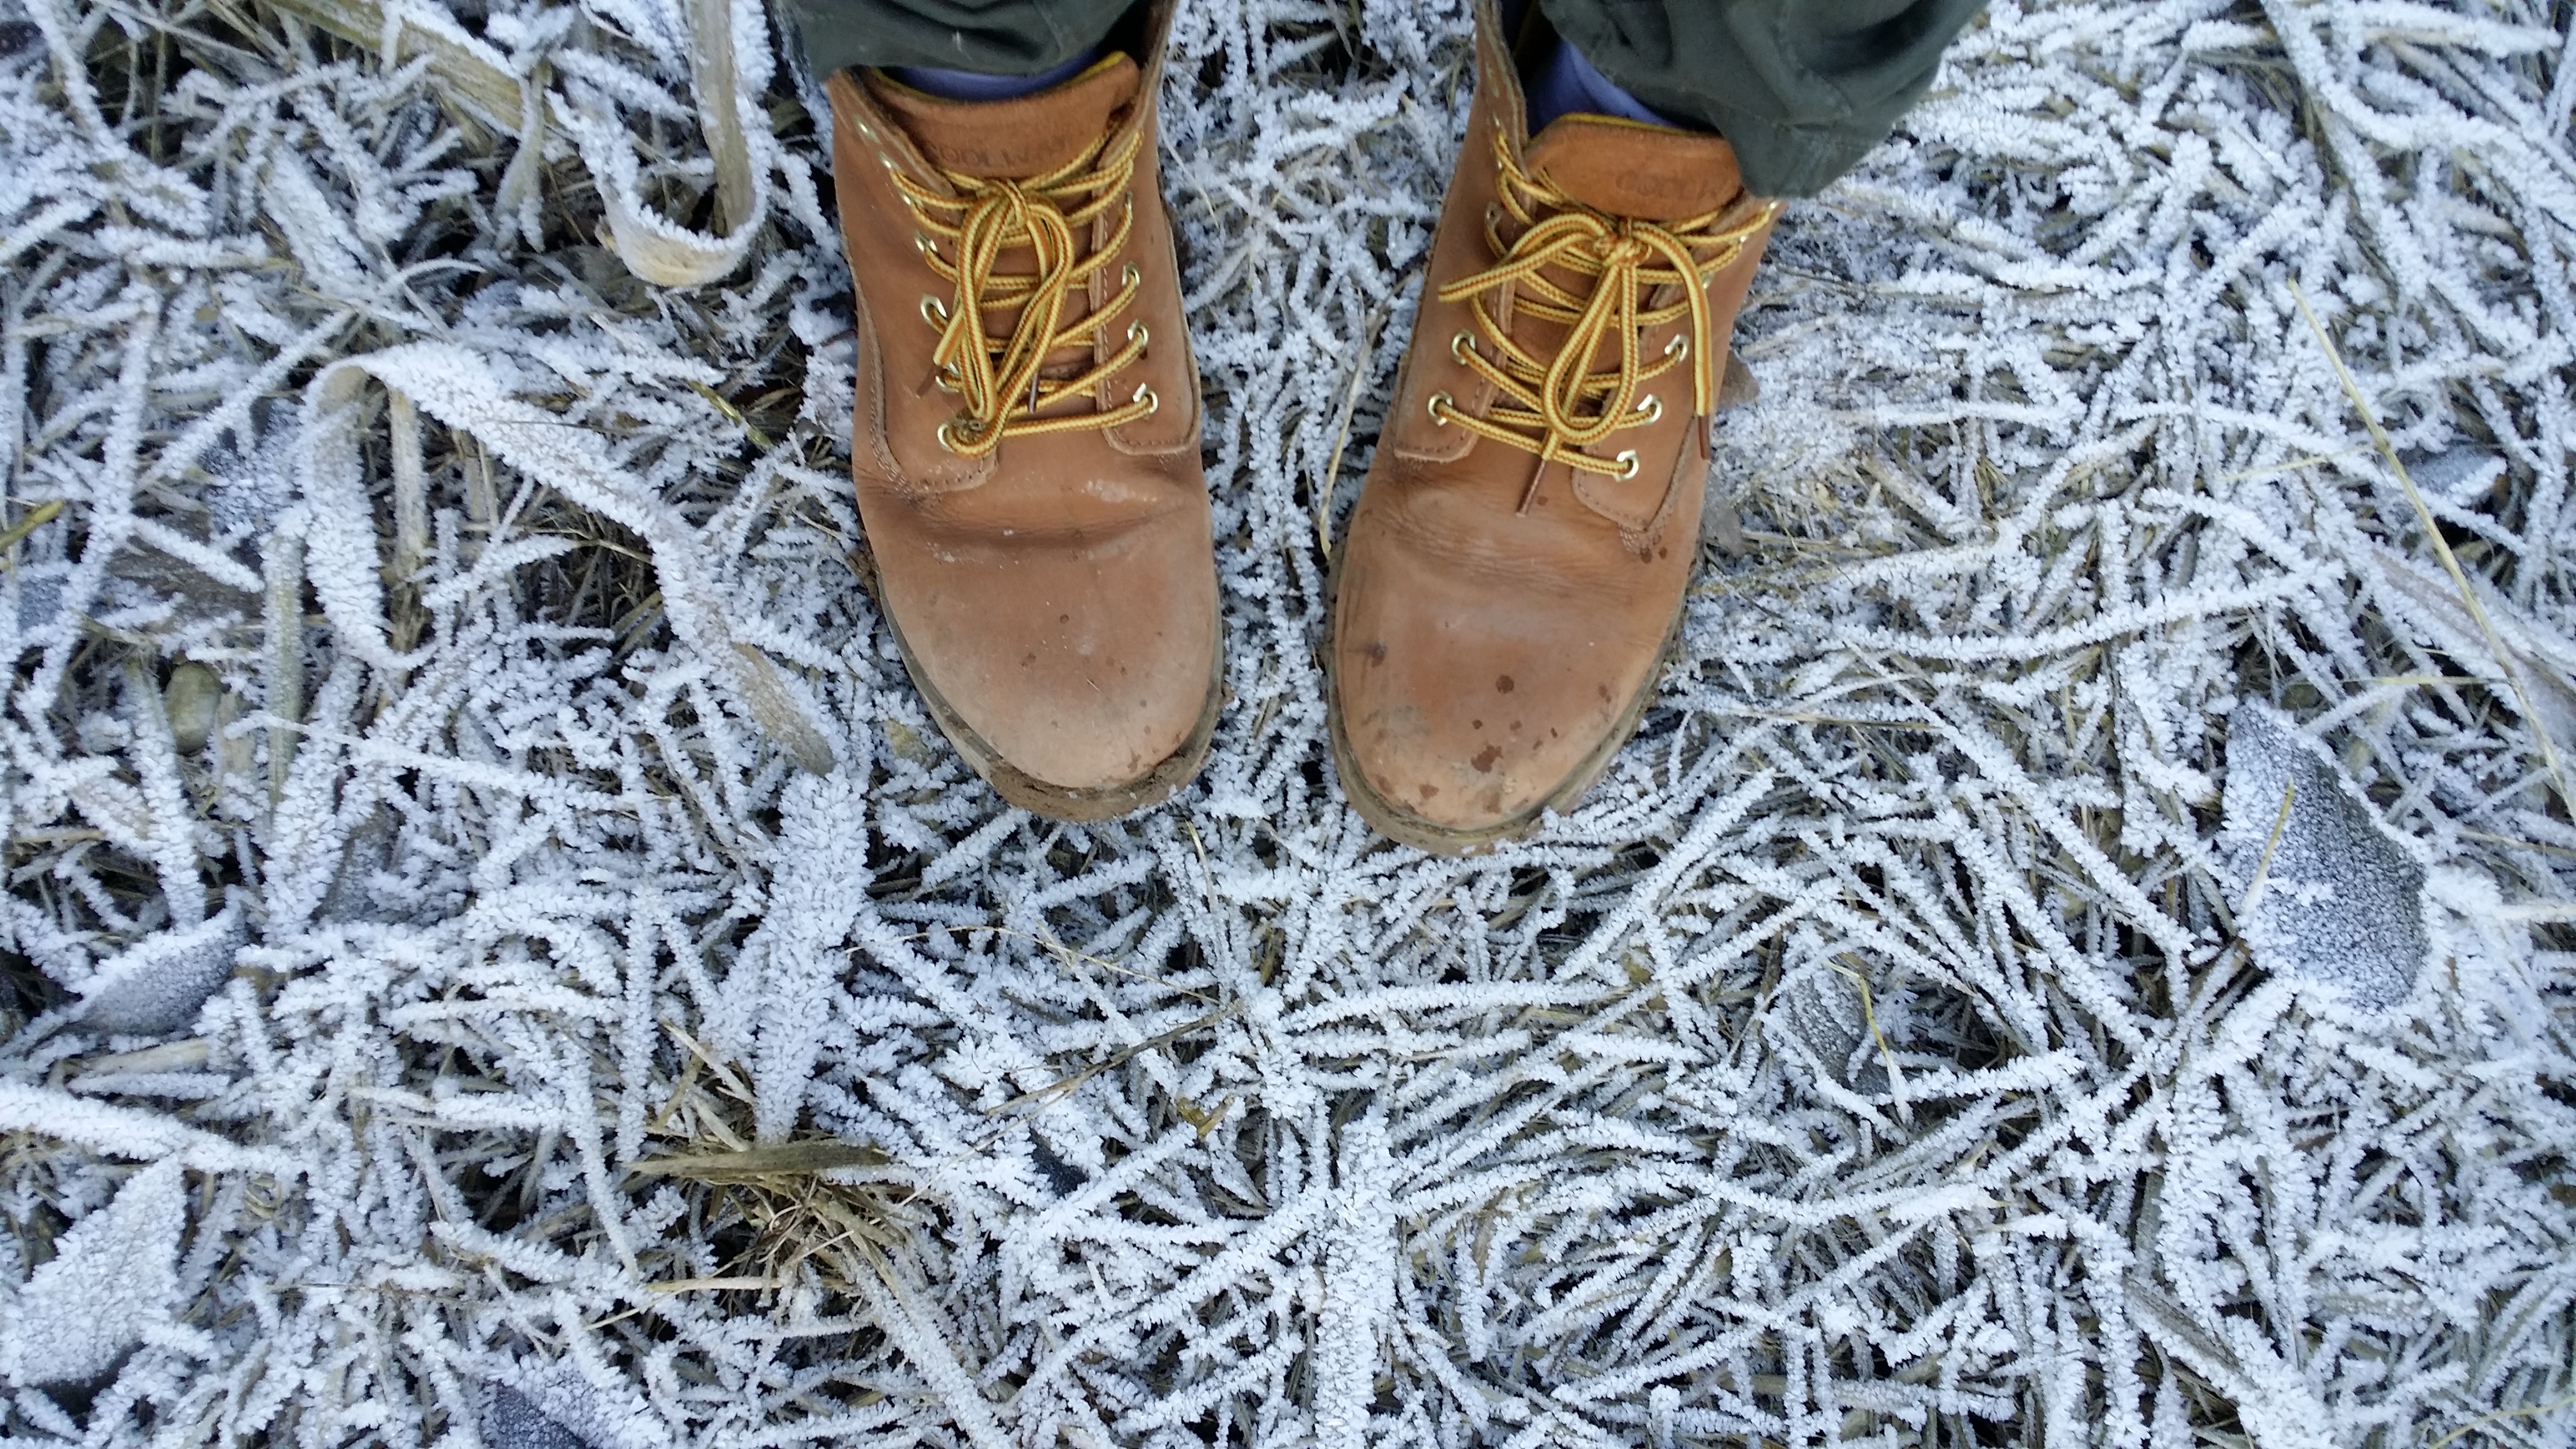
branch, shoe, snow, winter, frost, boot, leg, pattern, spring, weather, season, footwear, freezing